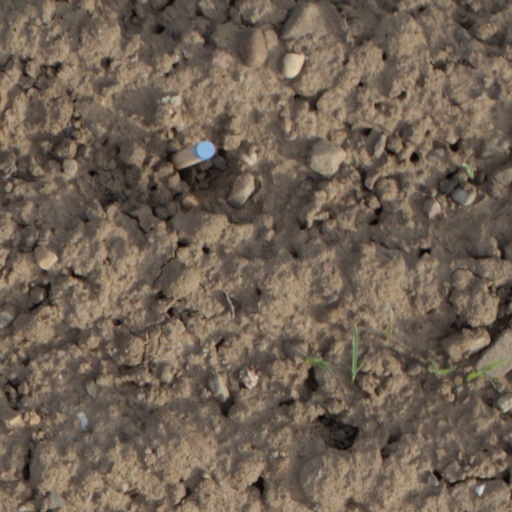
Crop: wheat